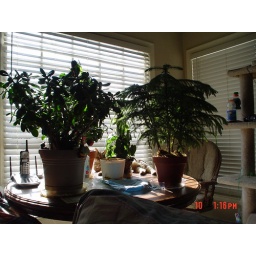
Getting some rays in the house plant rain forest.